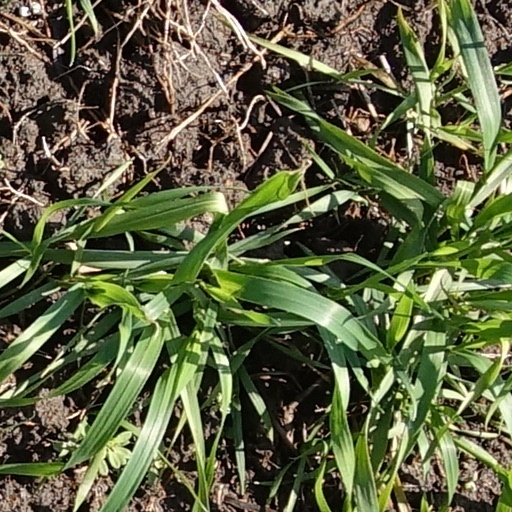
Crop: wheat